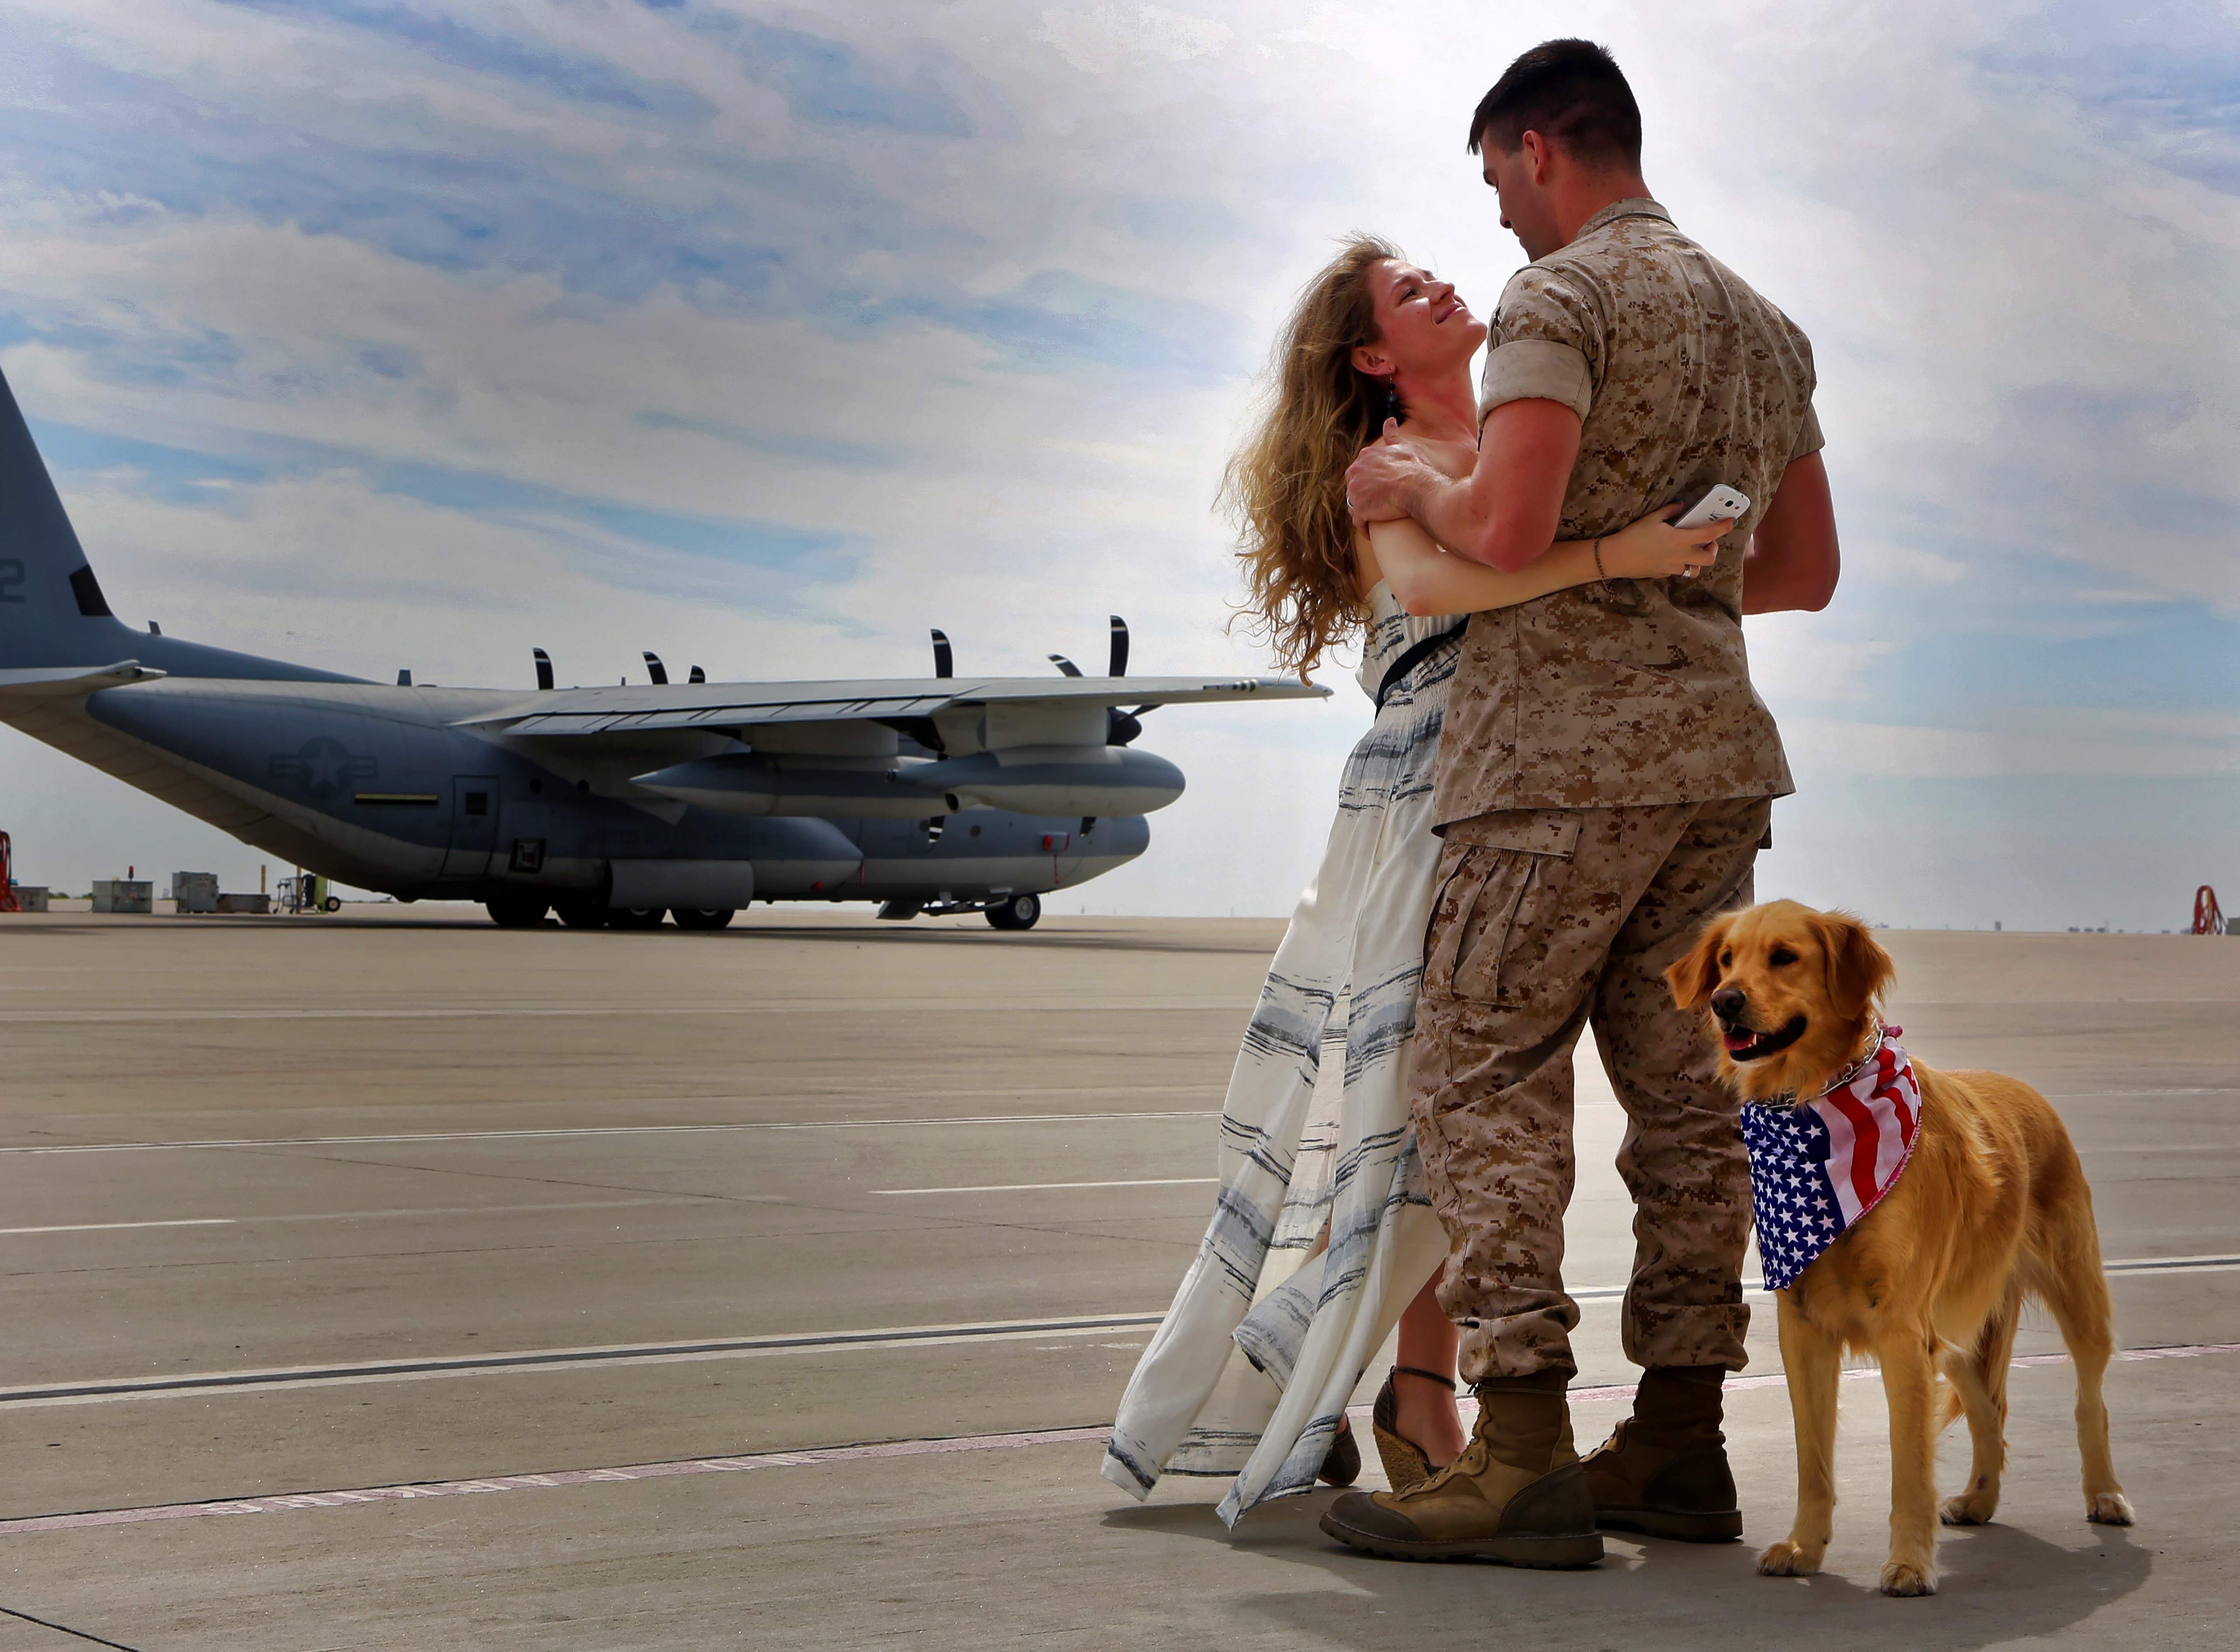
man, woman, home, dog, aircraft, love, army, vehicle, aviation, romance, family, happy, runway, navy, greetings, homecoming, sweethearts, air force, atmosphere of earth